The Quatermass Xperiment

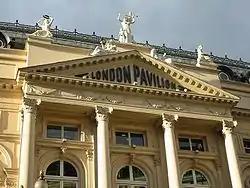
"The Quatermass Xperiment" had its première at the London Pavilion on 26 August 1955.

As expected, "The Quatermass Xperiment" received an 'X' Certificate from the BBFC, restricting admission to persons over the age of sixteen. It was only the twelfth film to receive the certificate since its introduction in 1951. Whereas most other studios were nervous of this new certificate, Hammer, who had noticed the success of the similarly 'X'-rated "Les Diaboliques" (1955), chose to exploit it by dropping the "E" from "Experiment" in the title of the film. "X is not an unknown quantity" was the tagline Exclusive Films used to sell the picture to cinema managers, urging them to "Xploit the Xcitement" of the film. On subsequent re-releases, the film reverted to the title "The Quatermass Experiment".